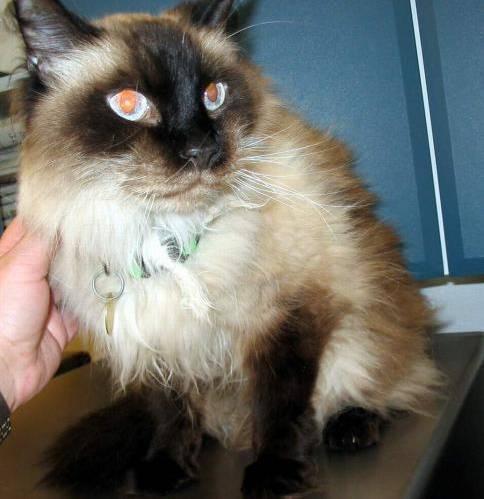
cat